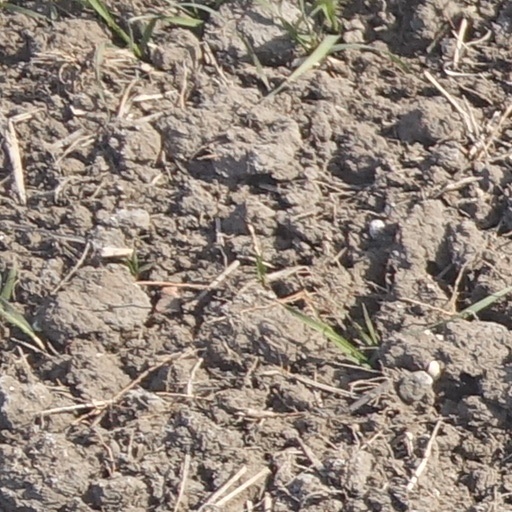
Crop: wheat